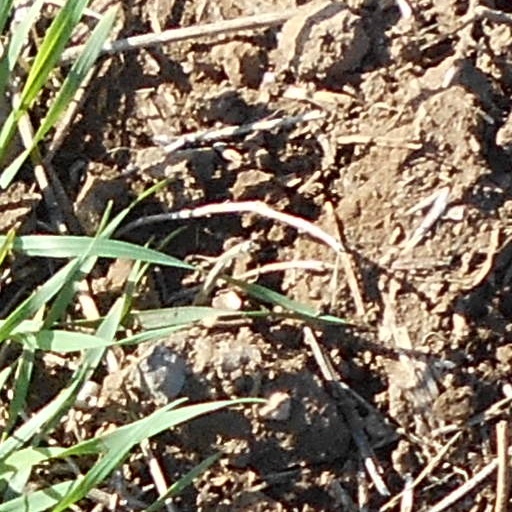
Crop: wheat